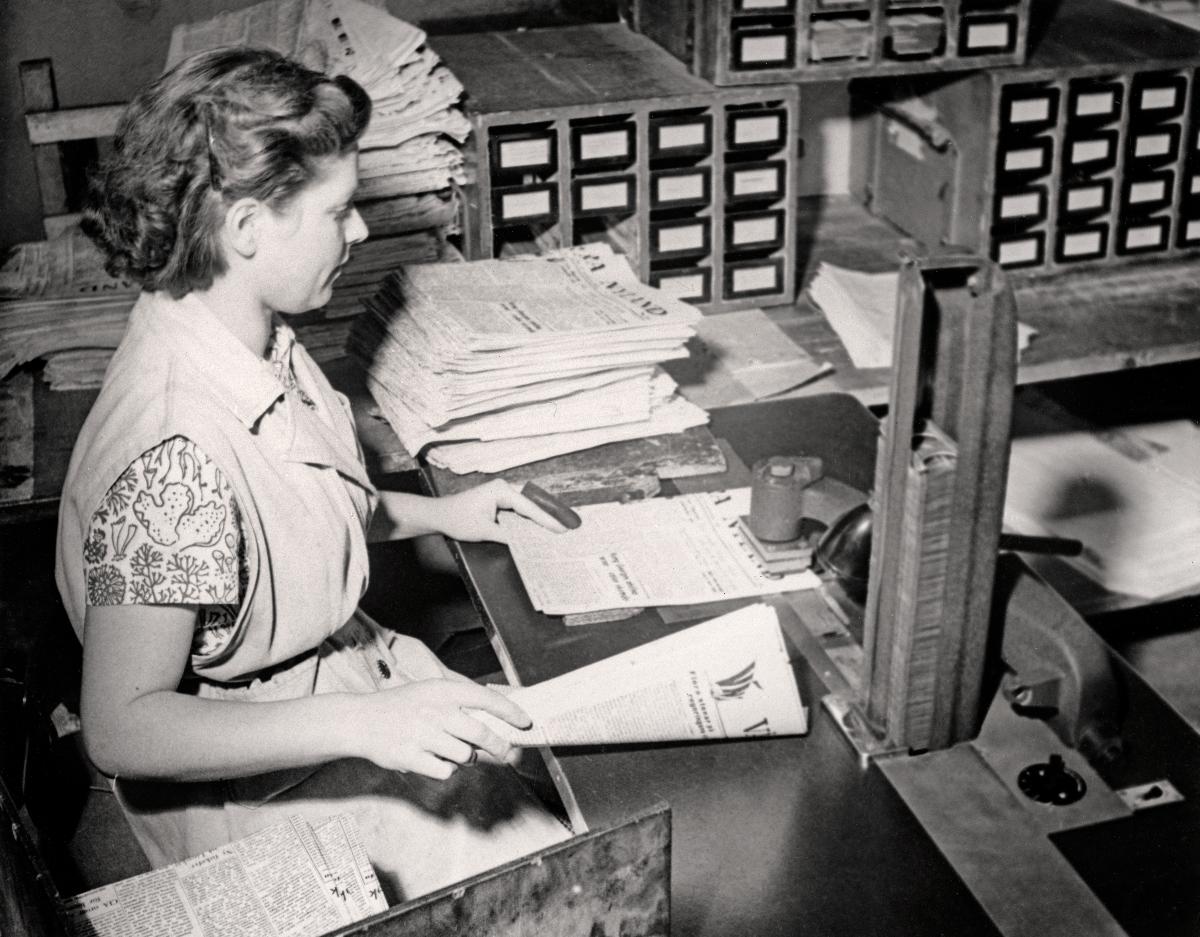
Västra Nyland - Tammisaaren kirjapaino
Västra Nyland - Ekenäs tryckeri; Västra Nyland - Tammisaari Printing House
sisällön kuvaus: Sanomalehti Västra Nyland -  Tammisaaren kirjapaino. Postiosoitteiden painamista lehtiin. Kuvassa Anita Ellenberg, o.s. Degerlund. content description: Newspaper Västra Nyland - Tammisaari Printing House. Postal adresses are printed on the newspapers. In picture Anita Ellenberg. innehållsbeskrivning: Tidningen Västra Nyland - Ekenäs tryckeri. Postadresser trycks på tidningarna. I bilden Anita Ellenberg född Degerlund.
Kuvaaja: Brandt , Bror, kuvaaja
Vuosi: 1900
Paikka: Suomi, Uusimaa, Raasepori, Tammisaari
Aiheet: kirjapainot; kirjapainotyöntekijät; sanomalehdet; henkilöstö; printing houses; printing trade workers; newspapers; printing; personnel; work; staff; boktryckerier; boktryckeriarbetare; dagstidningar; tryckerier; personal; arbete; tidningar